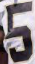
Number: 5